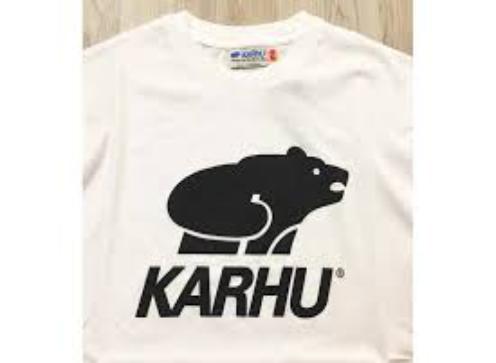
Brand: Karhu
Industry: Clothes